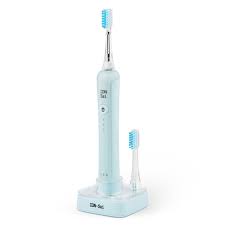
Waste category: trash